Ten Commandments

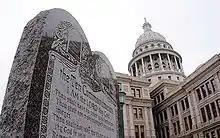
Ten Commandments display at the Texas State Capitol in Austin

The Eastern Orthodox Church holds its moral truths to be chiefly contained in the Ten Commandments. A confession begins with the Confessor reciting the Ten Commandments and asking the penitent which of them he has broken.